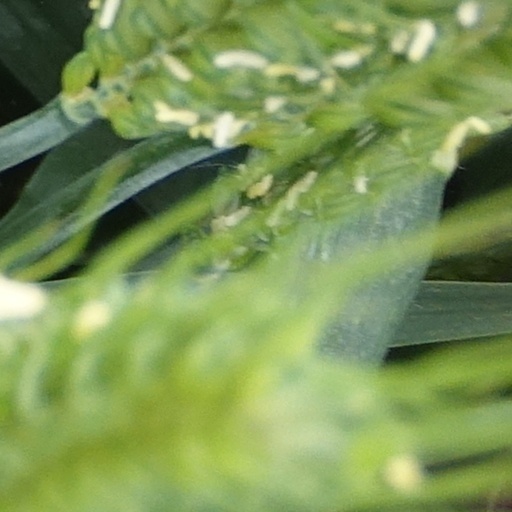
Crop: wheat